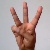
The image shows a hand gesture representing the letter 'W' in Indian Sign Language.